Warwick Camp

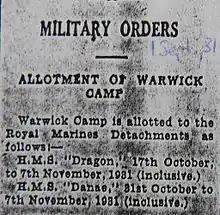
Military Orders for the allotment of Warwick Camp in October and November, 1931

The part-time units originally had no camps of their own, their sub-units being divided amongst a number of drill halls, or attached to the regular complements of coastal artillery batteries.